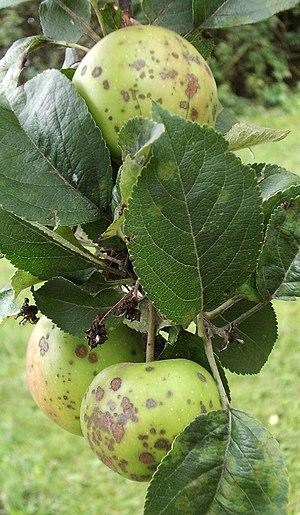
Le Tarn-et-Garonne est le premier département producteur de pomme en France avec 276 510 tonnes produites en 2013.